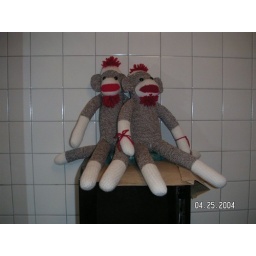
sock monkey in the bathroom